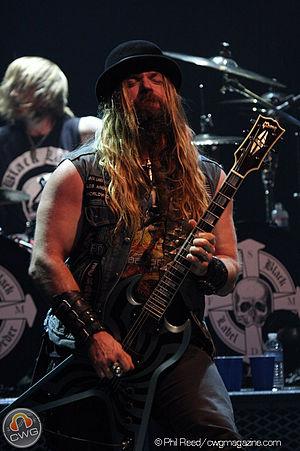
Zakk Wylde, né Jeffrey Phillip Wielandt le 14 janvier 1967 à Bayonne, est un guitariste américain. Guitariste de Ozzy Osbourne de 1988 à 1995 et de 2001 à 2009, il est reconnaissable grâce à son jeu rapide et son « pinch harmonique. » Guitariste et chanteur de son propre groupe de heavy metal, Black Label Society, il continue de jouer en parallèle avec Ozzy Osbourne durant 15 ans. Wylde quitte Ozzy Osbourne à l'été 2009, lorsque celui-ci décide d'engager Gus G. à sa place.